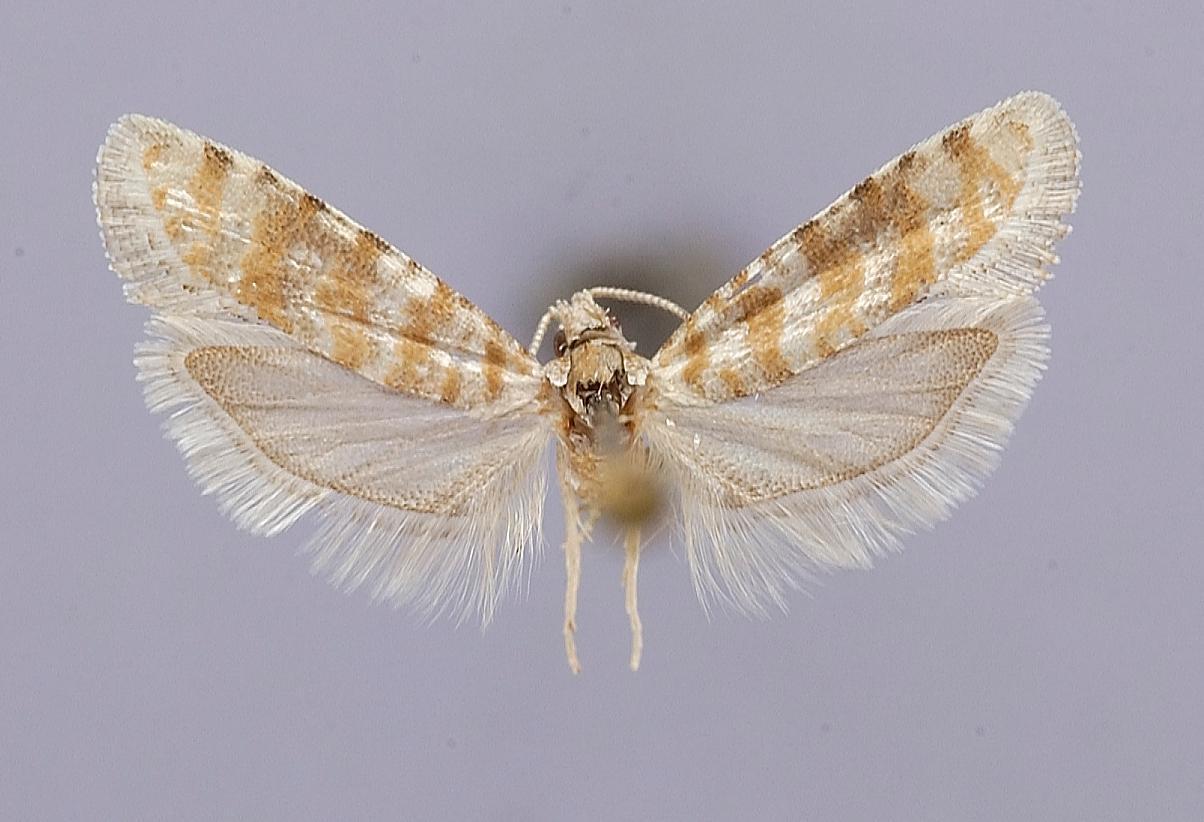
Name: Rhyacionia pallifasciata
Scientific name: Rhyacionia pallifasciata Powell, 1978
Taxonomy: Animalia, Arthropoda, Insecta, Lepidoptera, Tortricidae
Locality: Fort Valley, 2.5 miles northwest of Flagstaff, Coconino, Arizona, United States
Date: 10 Jul 1961